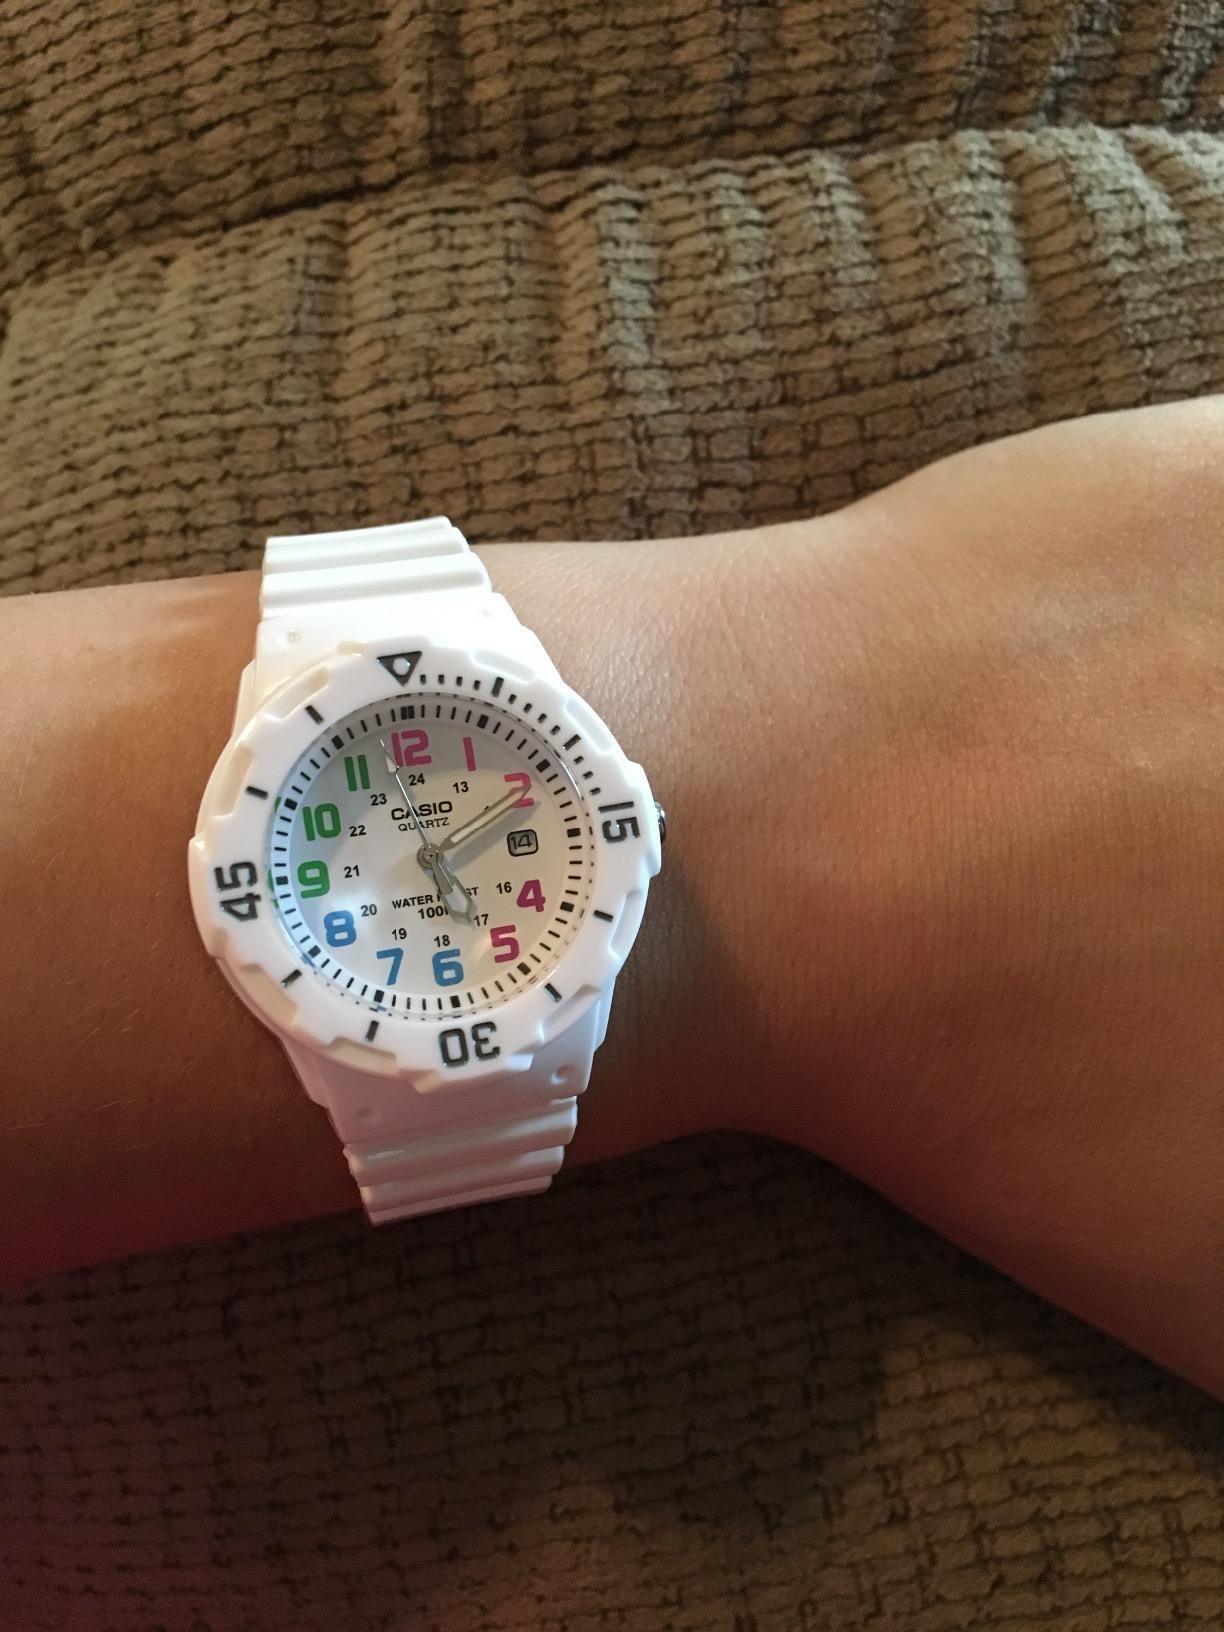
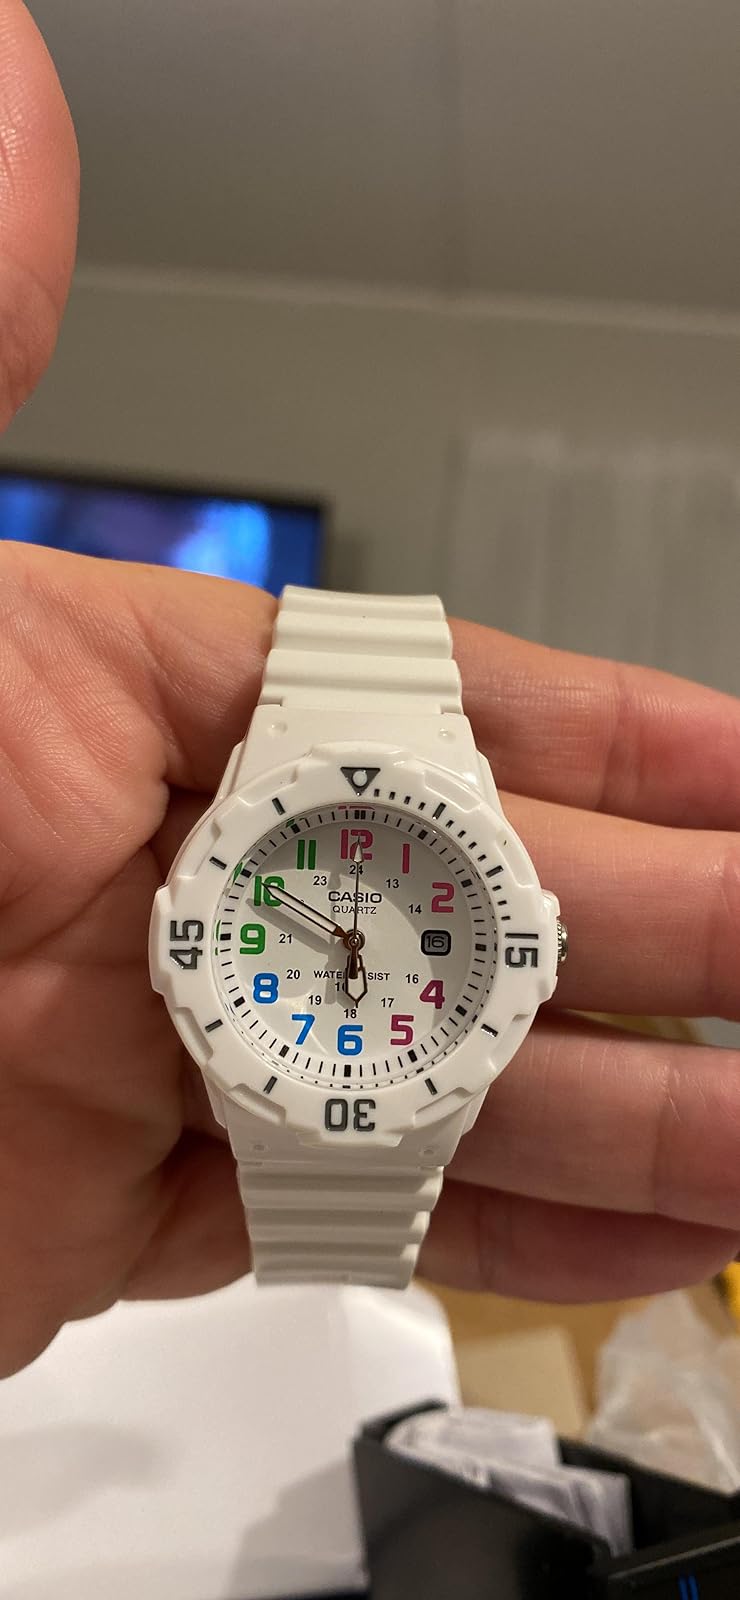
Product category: accessories_watch
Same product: yes